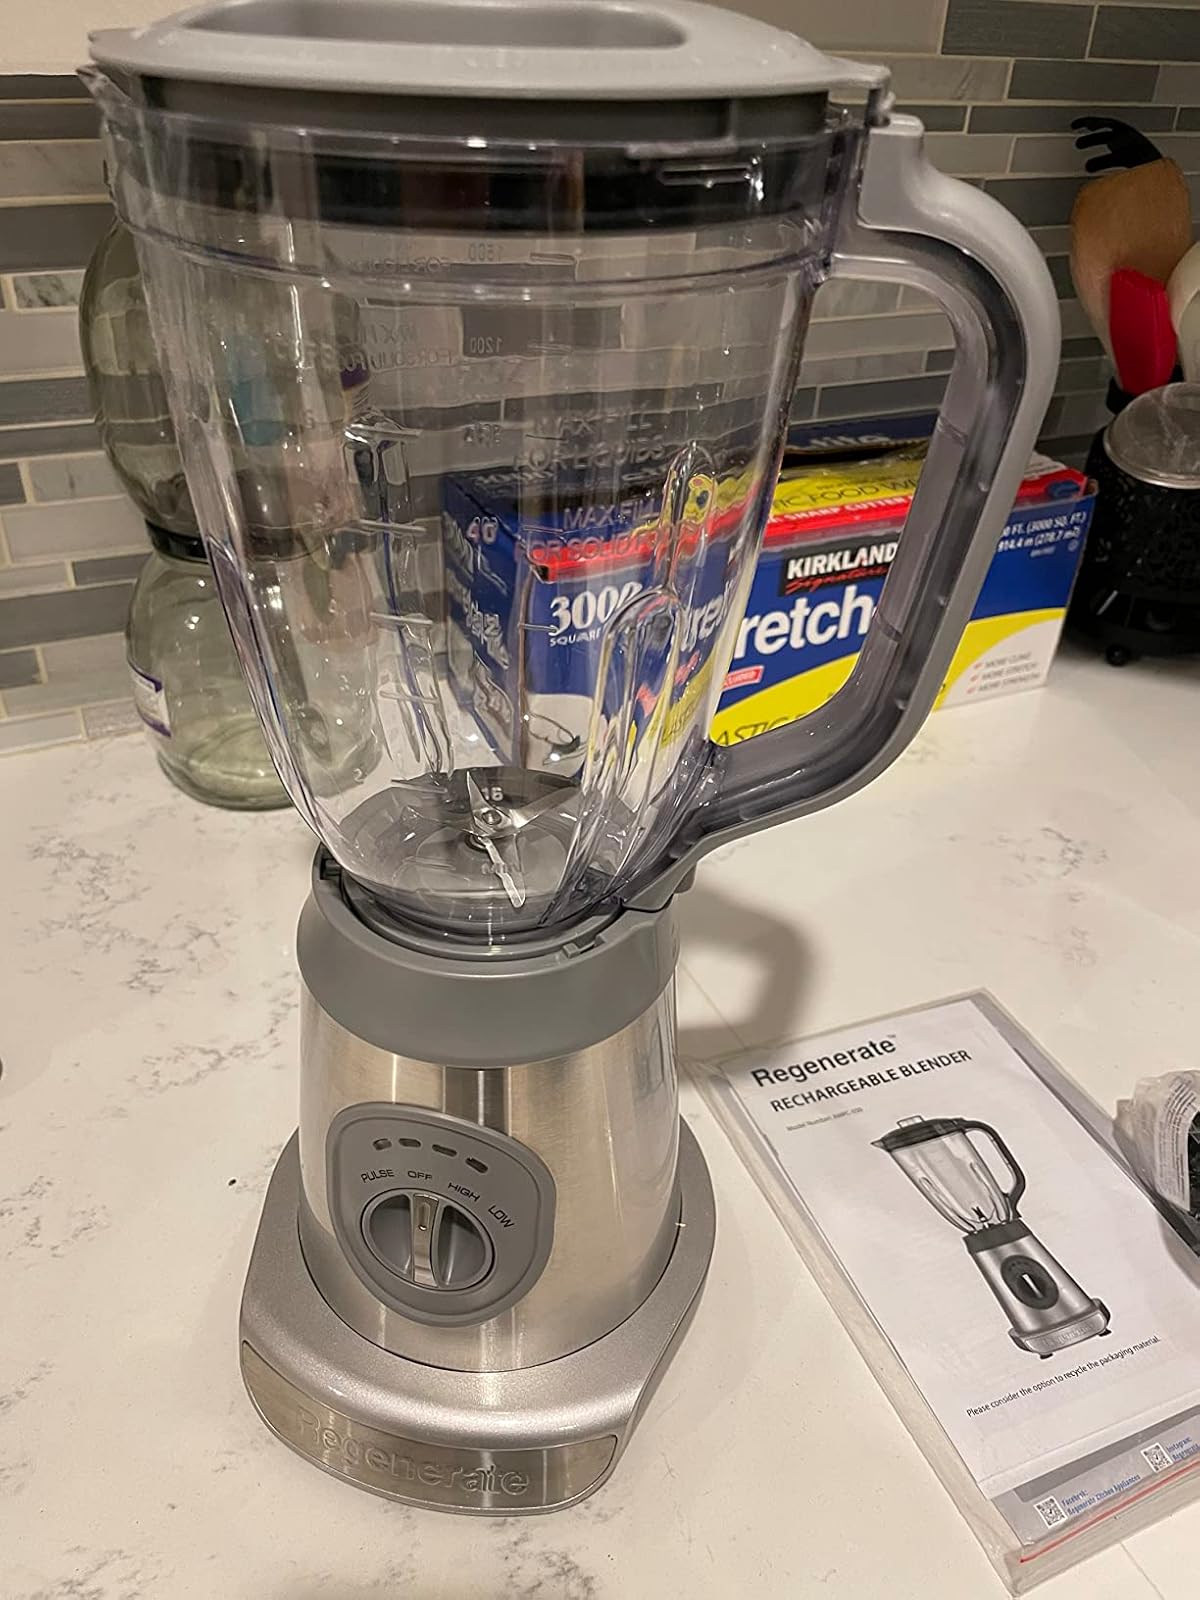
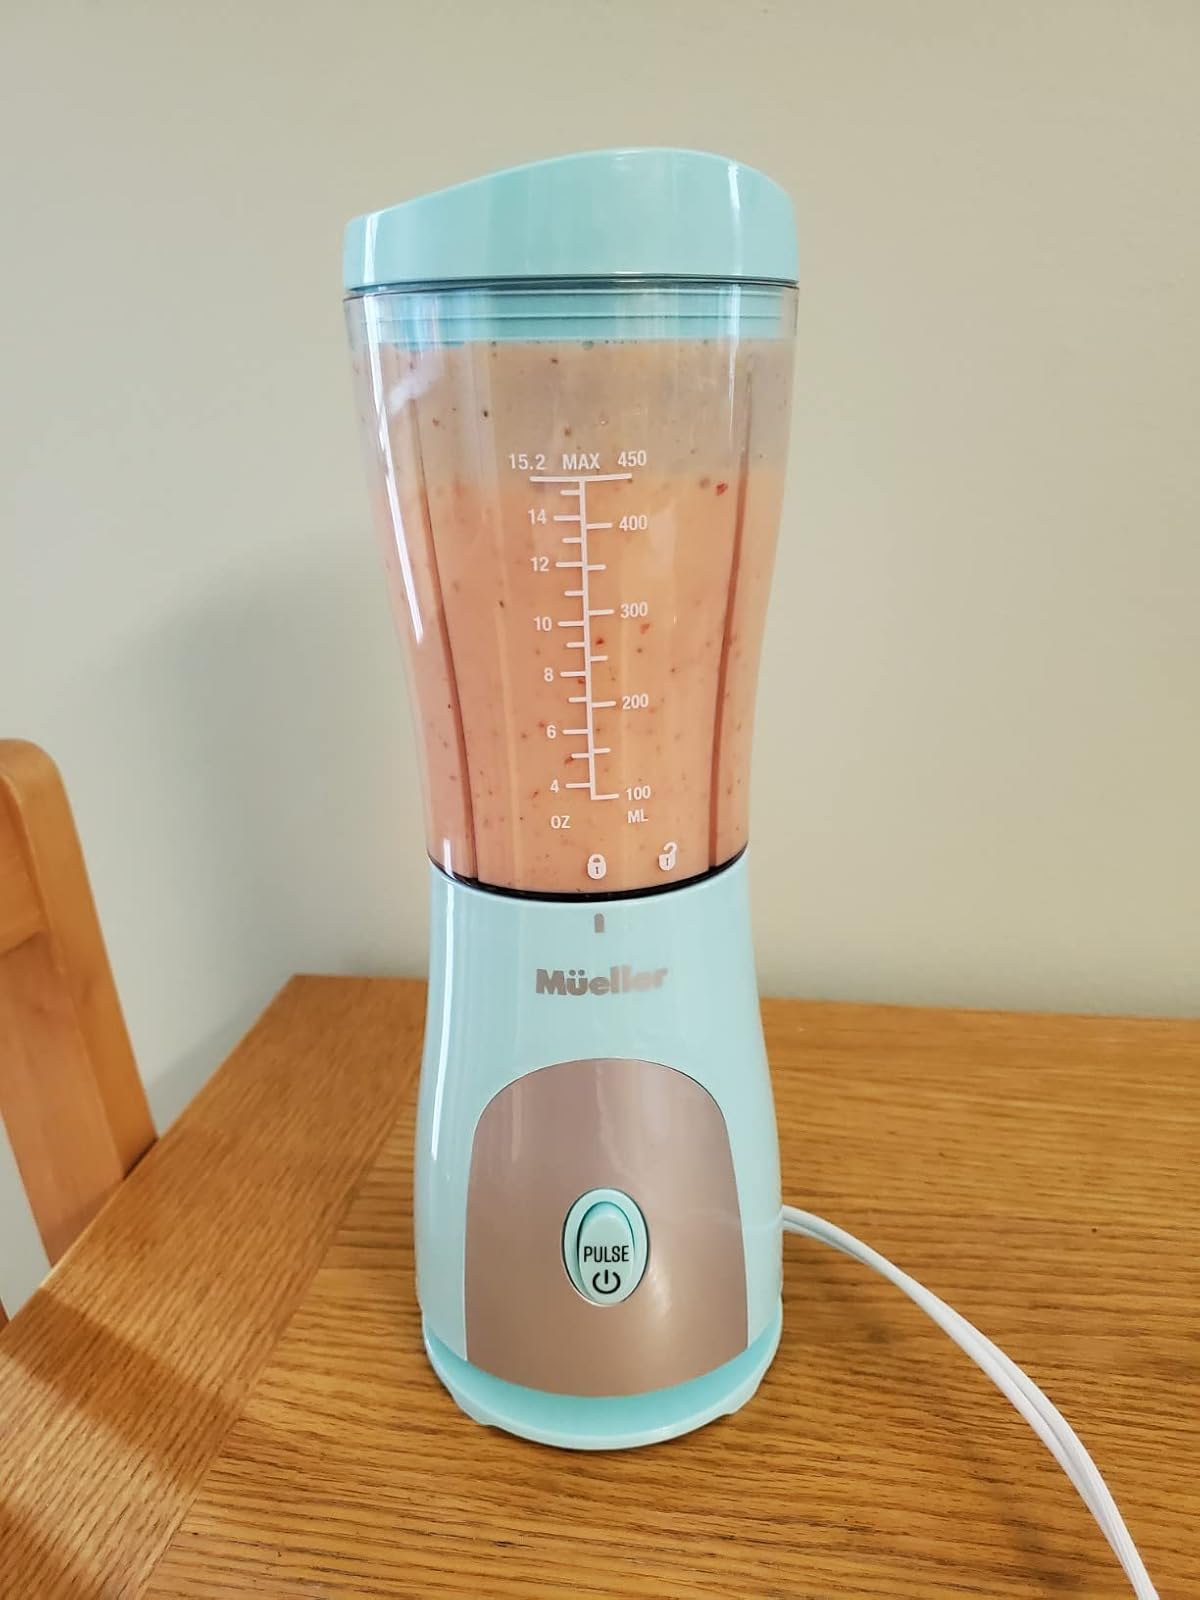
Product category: items_blender
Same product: no